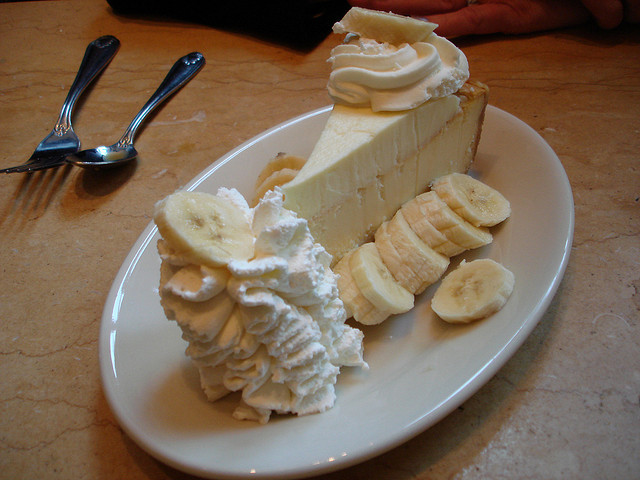
user: Given an image and a question. Answer the question in a short answer. Question: Which item depicted here is also associated with lattes? Short Answer:
assistant: whipped cream